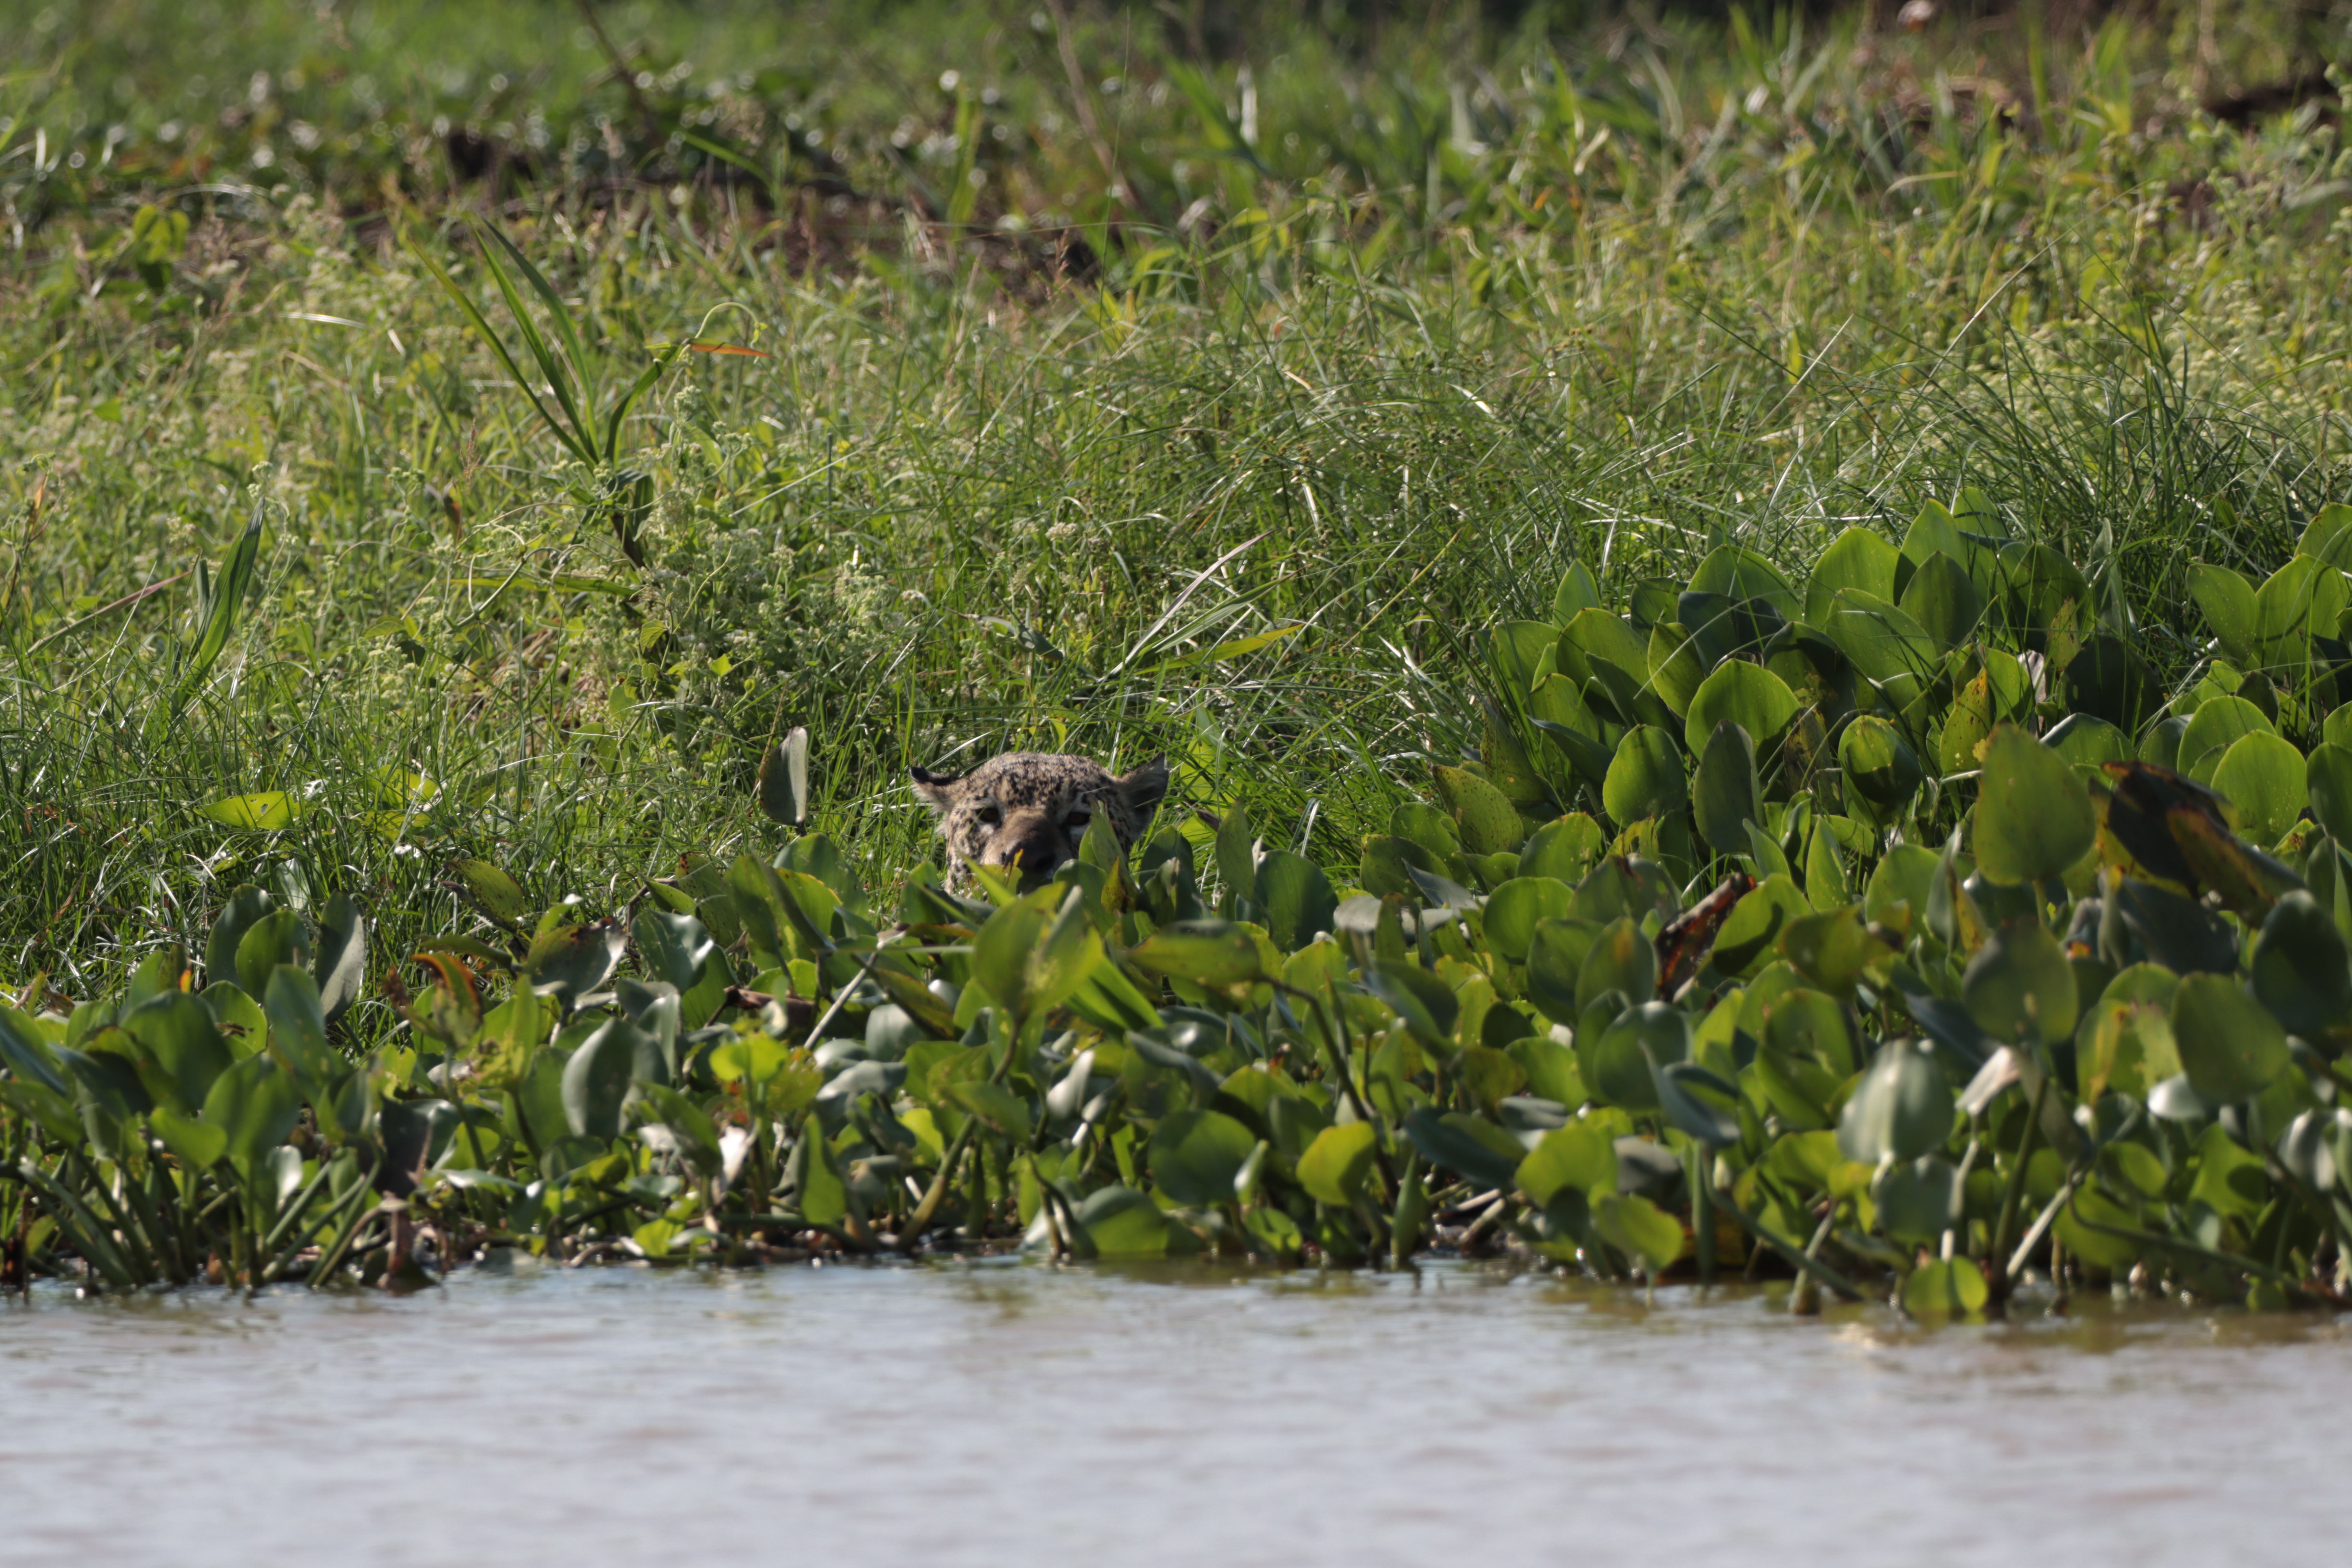
Jaguar: Marcela